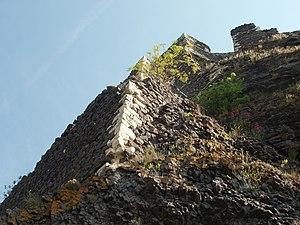
Murs du château de Rochemaure
Les ruines du château de Rochemaure se situent sur la commune de Rochemaure dans le département de l'Ardèche.